History of Afghanistan (1978–1992)

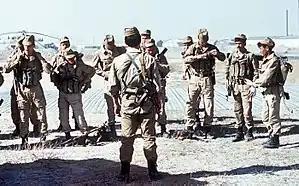
A Soviet Spetsnaz (special operations) group prepares for a mission in Afghanistan, 1988.

The Soviet–Afghan War began as midnight approached on December 27, 1979. USSR organized a massive military airlift into Kabul, involving an estimated 280 transport aircraft and 3 divisions of almost 8,500 men each. Within two days, Soviet forces secured Kabul, deploying a special Soviet assault unit against Darul Aman Palace, where elements of the Afghan army loyal to Hafizullah Amin put up a fierce, but brief resistance. With Amin's death at the palace, Babrak Karmal, exiled leader of the Parcham faction of the PDPA took place as Afghanistan's new head of government.